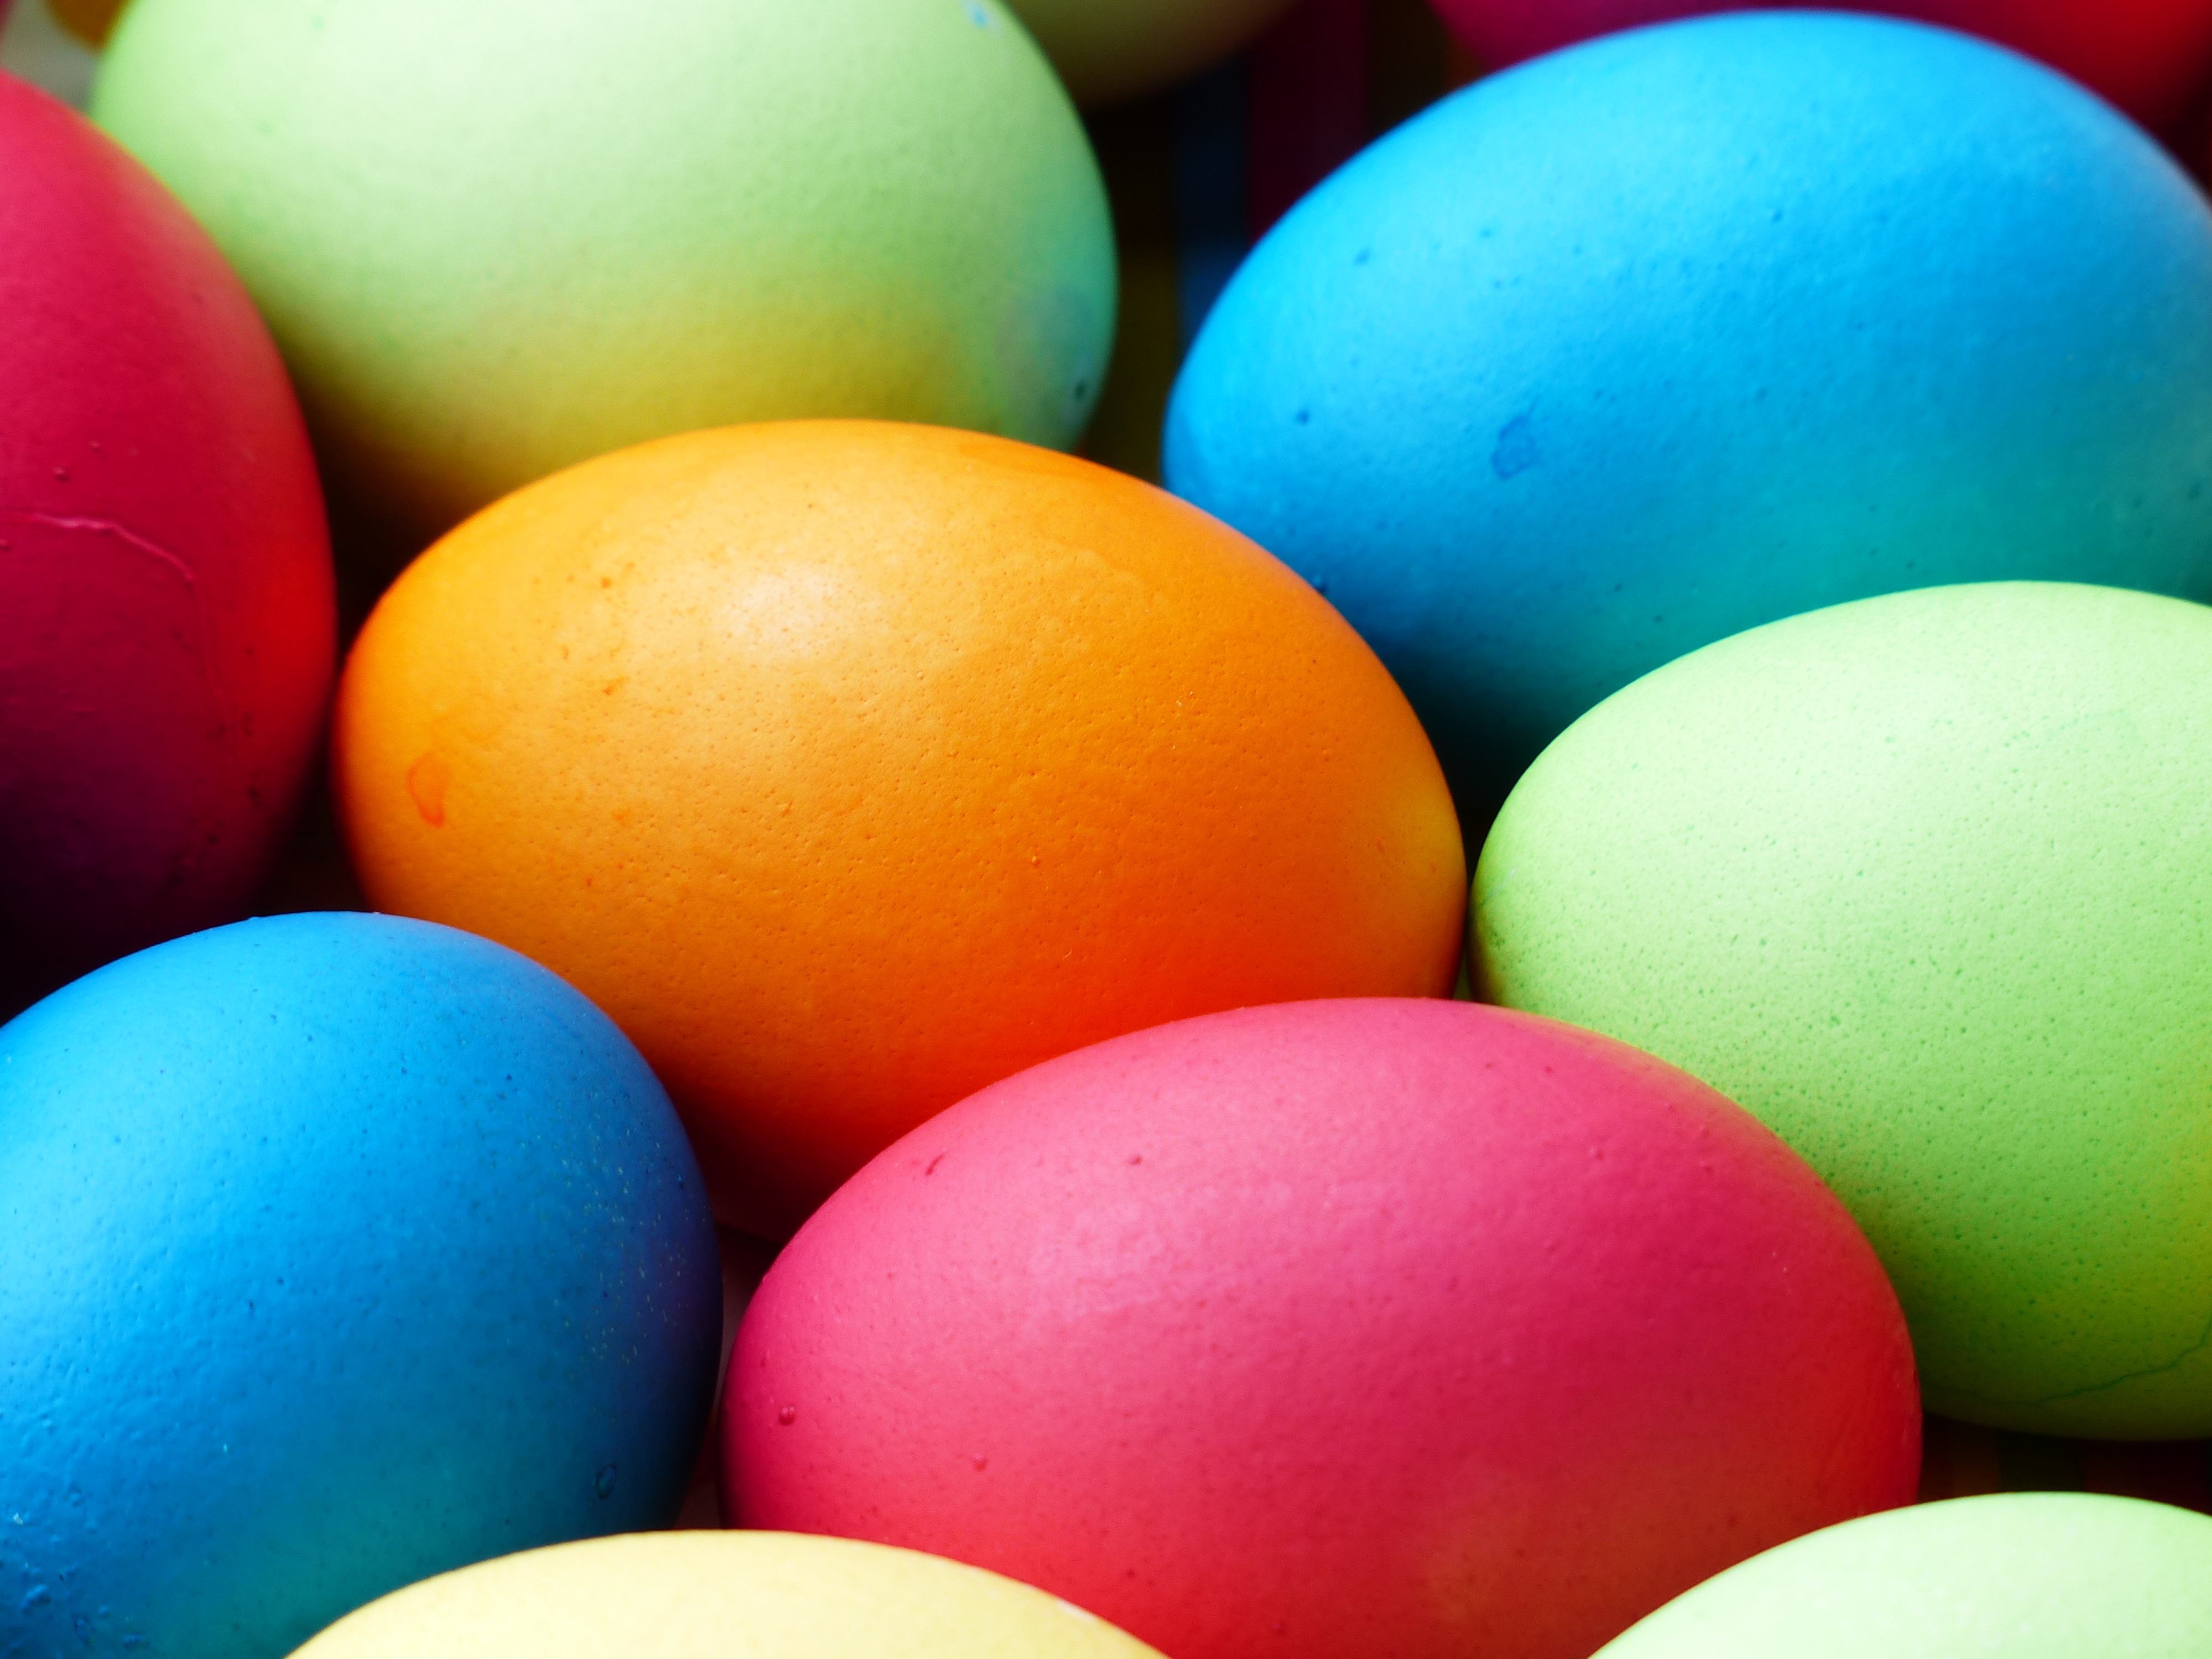
food, color, eggs, easter, easter egg